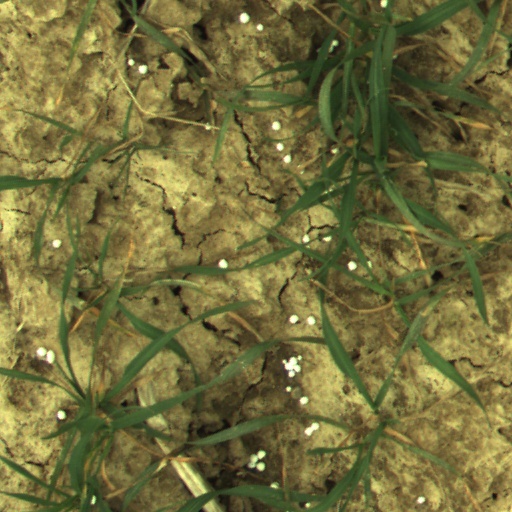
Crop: wheat